Jali

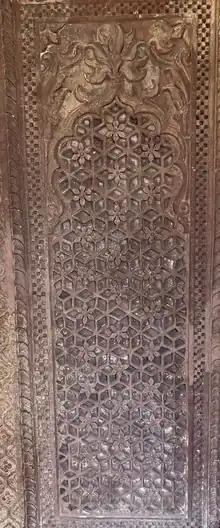
A "jali" is typically open, but this example of a 17th-century "jali" from the last Mughal period was owned by a wealthy merchant and probably placed with the external portal. Basically, the impression is friendly and inviting as the inside of the palace, but secure to outside world. The iris pattern at the top is a departure from the earlier geometry and indicates a Persian influence.

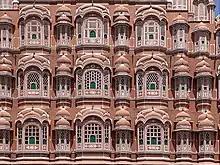
"Jali" panels in Rajput style, Hawa Mahal, Jaipur

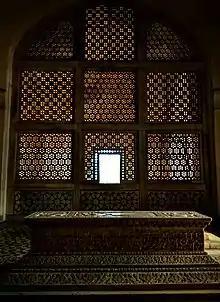
"Jali" screens in the tomb of Akbar the Great near Agra, India

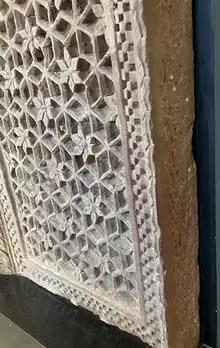
"Jalis" were architectural elements and designed to interlock with repeated patterns. This detail shows the relative thickness and sandstone carving (late 17th-century Mughal origin).

A jali or jaali ("jālī", meaning "net") is the term for a perforated stone or latticed screen, usually with an ornamental pattern constructed through the use of calligraphy, geometry or natural patterns. This form of architectural decoration is common in Indo-Islamic architecture and more generally in Indian architecture. It is closely related to "mashrabiya" in Islamic architecture.